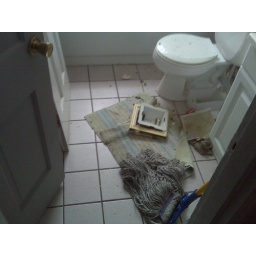
ceramic tile floor in bathroom